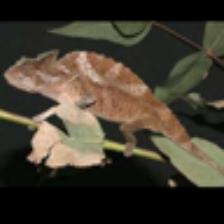
Label: NonHuman